Anti-Mormonism

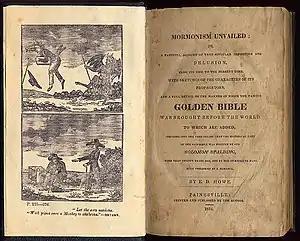
Title page of one of the earliest anti-Mormon publications, E. D. Howe's "Mormonism Unvailed: Or, A Faithful Account of that Singular Imposition and Delusion, from its Rise to the Present Time" (1834), which claimed that the Book of Mormon was written by Solomon Spalding.

Mormonism, or the Latter Day Saint movement, arose in western New York, the area where its founder, Joseph Smith, was raised, during a period of religious revival in the early 19th century. Smith claimed to have several visions involving God, Jesus and angelic Native American prophets. These claims were often not received well by those in the community, as evident in the following excerpt from Smith's account of LDS Church history: